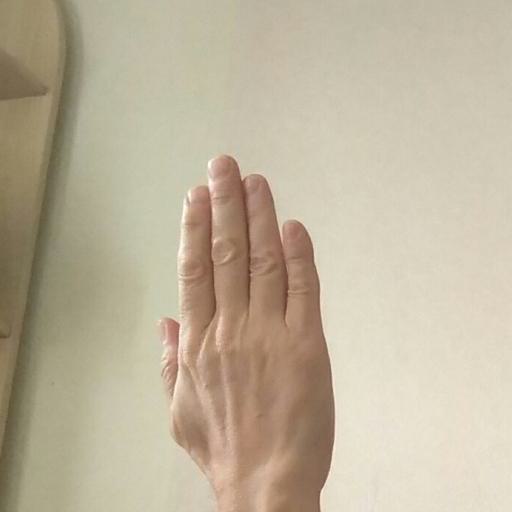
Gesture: stop_inverted